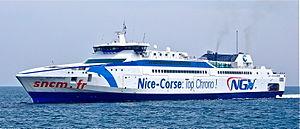
NGV Liamone, ancien navire de la SNCM.
Les navires à grande vitesse sont des bateaux navigant à vitesse élevée et généralement affectés au transport de passagers et des véhicules. De tels bateaux sont notamment en service sur les liaisons de quelques heures, comme la liaison Corse-continent, la traversée du détroit de Gibraltar, de la Manche, du pas de Calais, etc.
Le NGV Liamone est un navire à grande vitesse construit par les chantiers Alstom Leroux Naval pour la SNCM de 1999 à 2000. Baptisé du nom d'un fleuve corse, le Liamone, il est mis en service en juin 2000 entre Nice et la Corse. Affrété à partir de 2010 par la compagnie polynésienne Raromatai Ferry, il assure durant quelques mois les liaisons entre les différentes îles de la Polynésie française sous le nom de King Tamatoa avant d'être immobilisé à la suite des difficultés financières de son exploitant. Cédé 2012 à un armateur taïwanais et renommé Taimin Star, il est désarmé depuis 2015 et n'a toujours pas repris la mer.